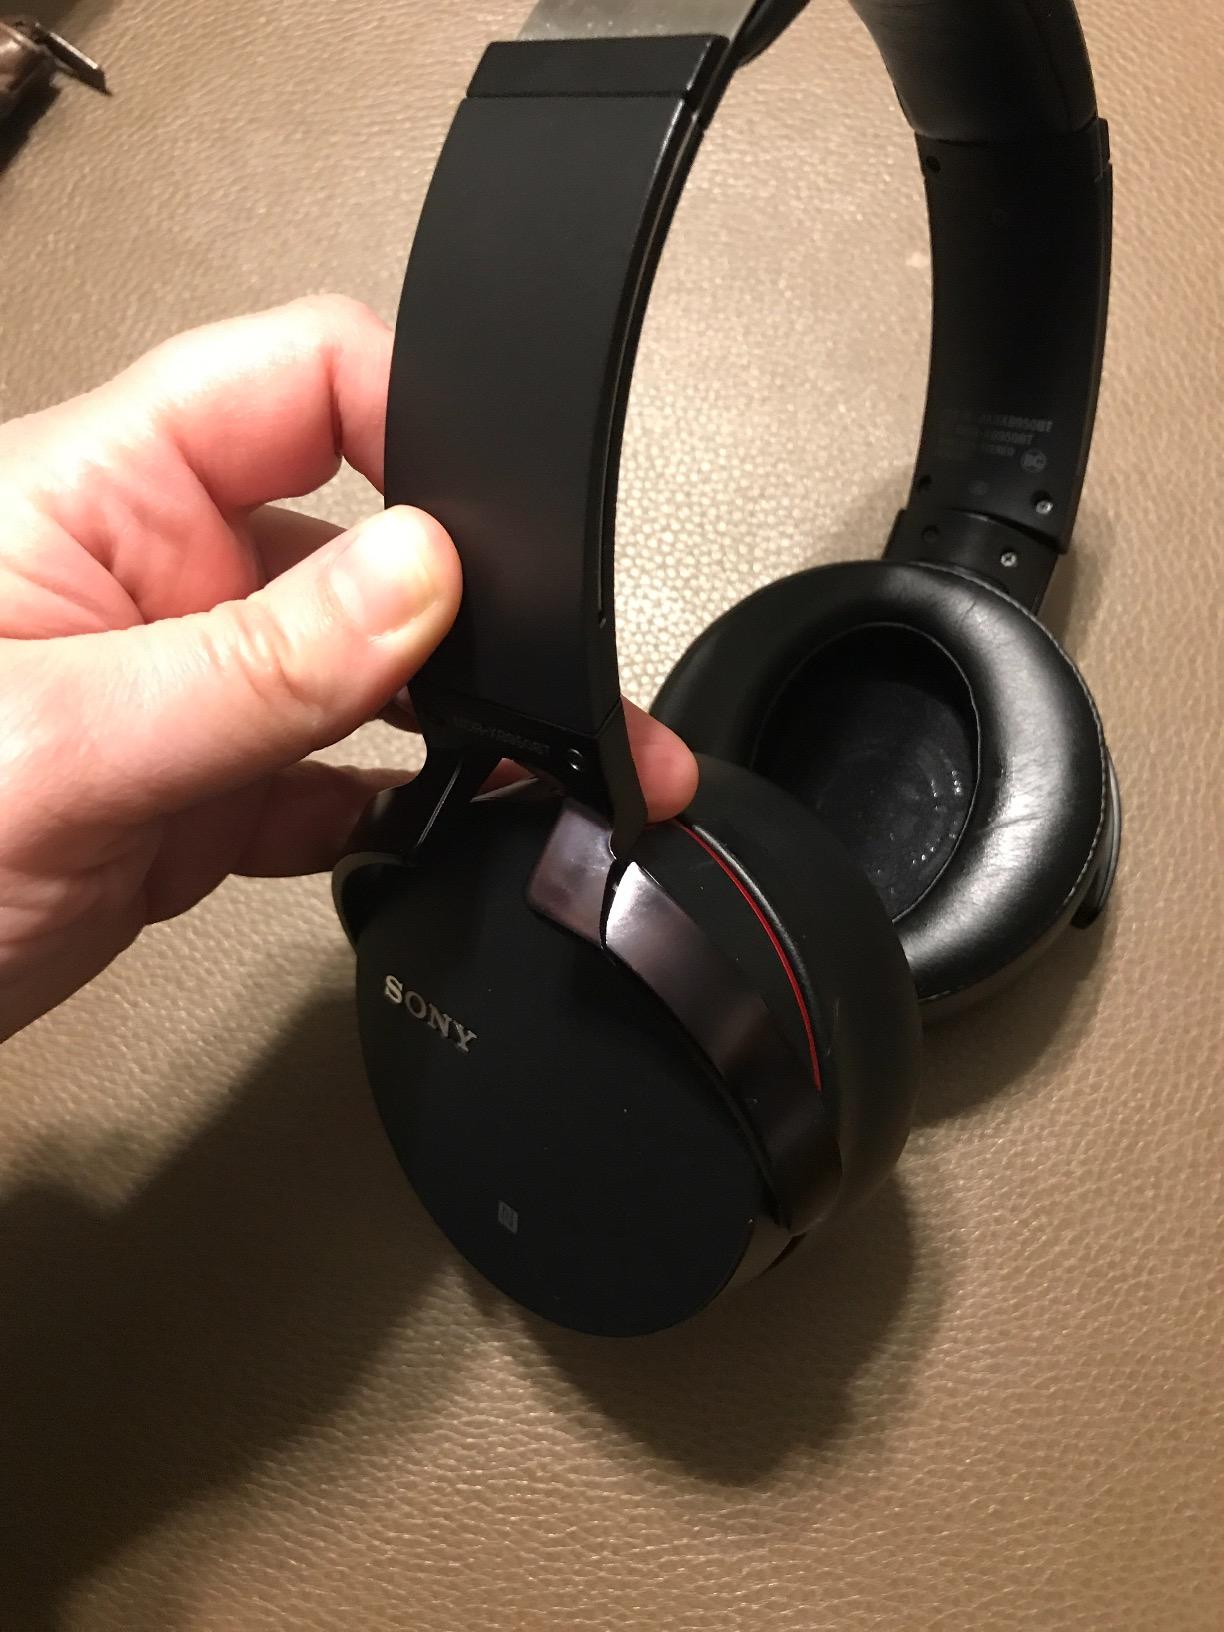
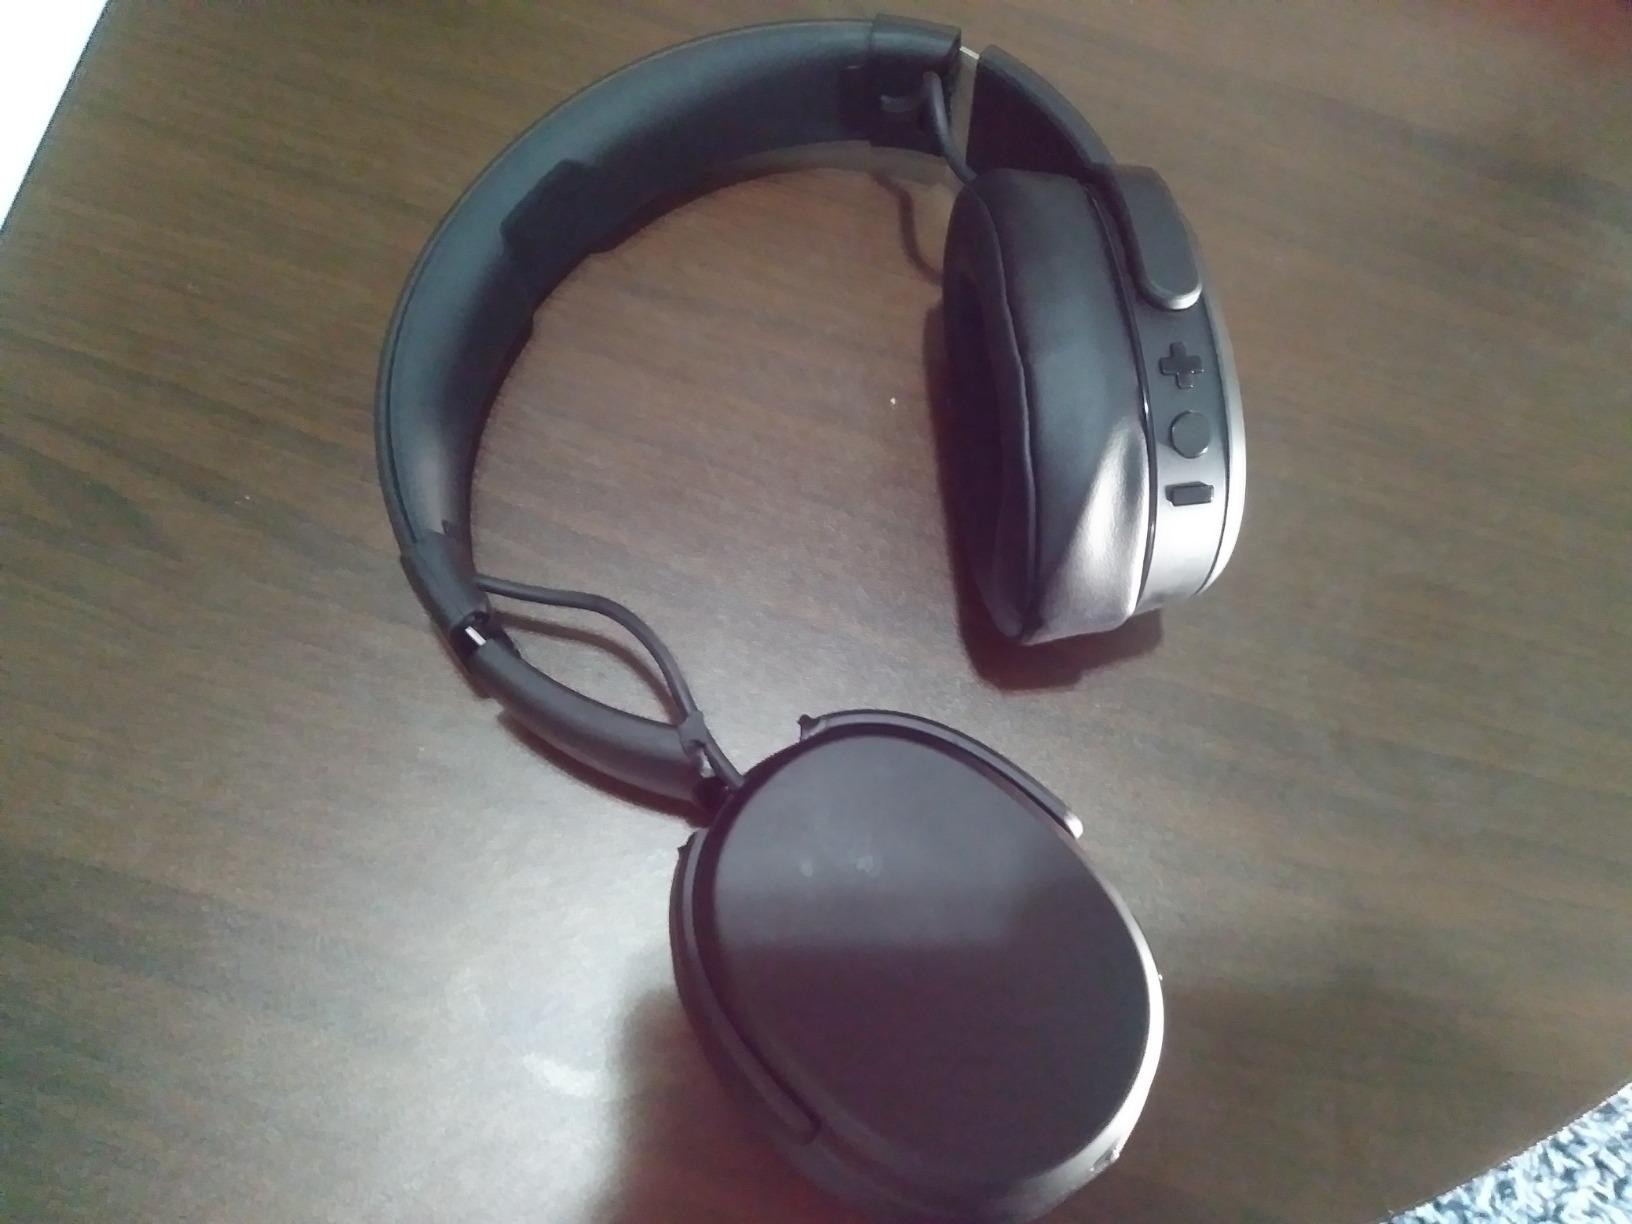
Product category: headphones
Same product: no